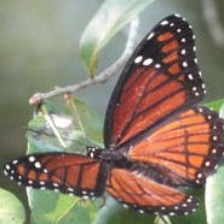
Species: VICEROY
Butterfly family (ImageNet category): monarch